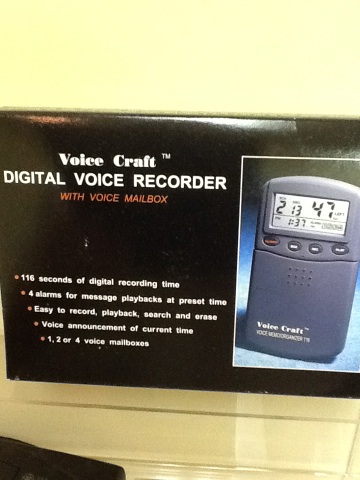Question: What is in this box?
Answer: digital voice recorder